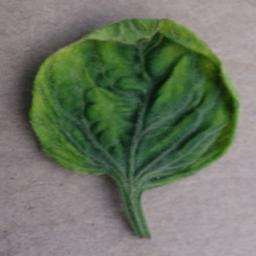
Label: Tomato___Tomato_Yellow_Leaf_Curl_Virus